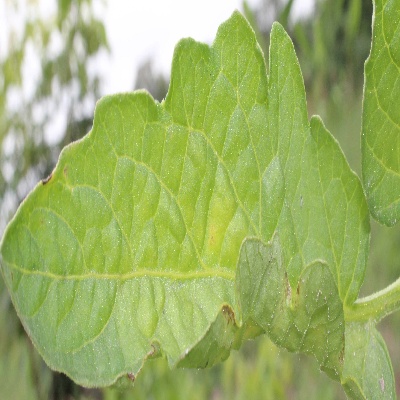
Crop: Tomato
Condition: septoria leaf spot